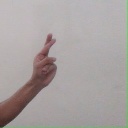
अक्षर: र